Communauté d'universités et établissements de Toulouse

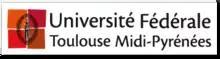
Former logo (2013-2023)

The Communauté d'universités et établissements de Toulouse, or the Toulouse University System, formerly the Federal University of Toulouse Midi-Pyrénées, is the association of universities and higher education institutions (ComUE) for institutions of higher education and research in the French region of Midi-Pyrénées (now called Occitania). On 1 January 2023 it was renamed as the University of Toulouse.